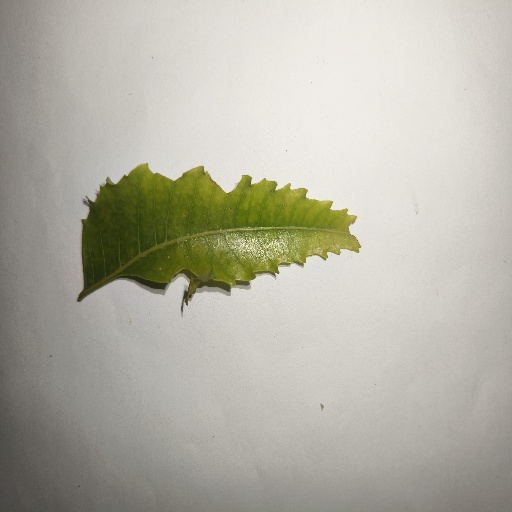
Species: Neem
Leaf condition: Yellow Leaf